Healthcare in Mexico

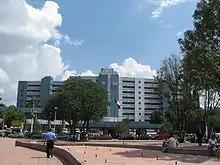
Fray Bernardino Alvarez Psychiatric Hospital located in the Tlalpan Borough, in Mexico City

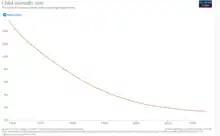
Development of child mortality in Mexico since 1960

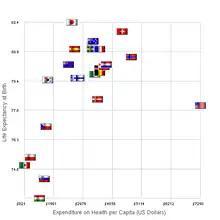
Comparison of healthcare spending and life expectancy for some countries in 2007

Mexico has seen an overall improvement in almost every aspect of health trend. However, Mexico lags well behind other Organisation for Economic Co-operation and Development countries in health status and availability.